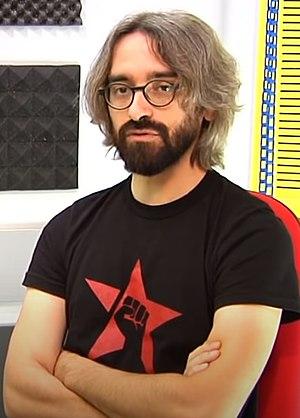
Dimitar Apasiev est un universitaire macédonien, homme politique et chef du parti politique La Gauche né le 22 septembre 1983 à Titov Veles en Yougoslavie. Il est docteur en droit à l'Université Goce Delčev de Štip. Lors de l'élection parlementaire de la Macédoine de 2020, son parti La Gauche, a remporté deux sièges, faisant de lui un membre de l'Assemblée de la Macédoine avec le plus de votes remportés parmi les 120 députés.